Phineas Gage

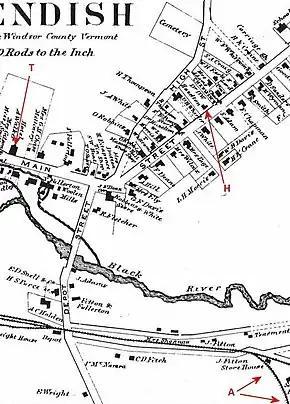
Cavendish, Vermont, 20 years after Gage's accident:  Region of the accident site (exact location uncertain);  Gage's lodgings, to which he was taken after his injury;  Harlow's home and surgery.

Gage was the first of five children born to Jesse Eaton Gage and Hannah Trussell (Swetland) Gage of Grafton County, New Hampshire. Little is known about his upbringing and education beyond that he was literate.